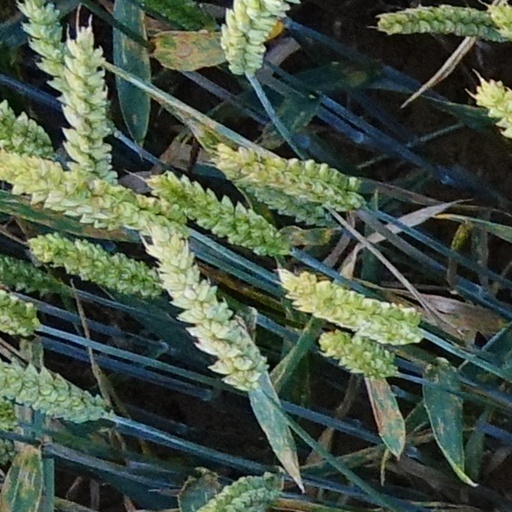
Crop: wheat